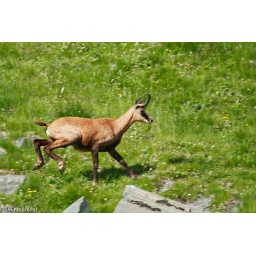
male chamois Rupicapra rupicapra running in Gran Paradiso National Park, Western Alps, Italy